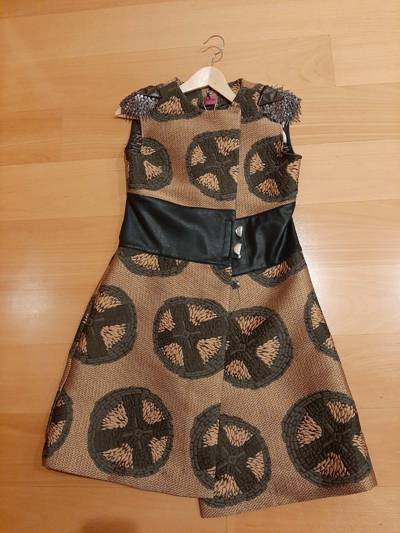
Waste category: clothes